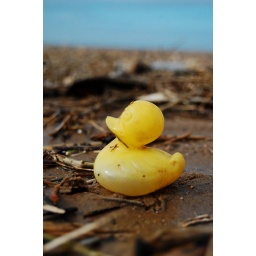
Bath duck having a sun bath in Ainsdale beach.